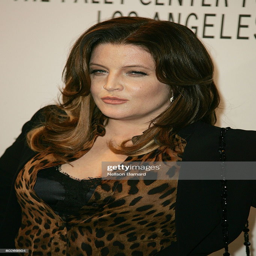
musical artist attends screening as part of festival .